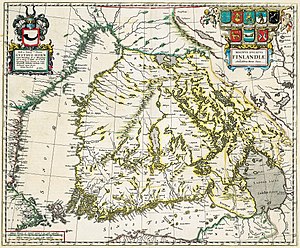
Finlands historie / Det 17. århundrede – Sverige som stormagt
Finland i 1662. Ved Finland forstod man dengang det område, der hørte under Turku Stift, mens området mod nord hørte under Uppsala Stift og ikke hørte til Finland.
Finlands historie strækker sig fra den tid, hvor det landområde, der nu udgør Finland, først blev beboet og til nutiden. De første spor af mennesker i Finland stammer fra perioden efter den seneste istid omkring 8500 f.Kr. Størstedelen af området var fra det 13. århundrede til 1809 en del af det svenske kongerige, indtil det blev erobret af det russiske kejserrige, som gjorde området til et autonomt storfyrstendømme. Op gennem det 19. århundrede opstod der en stadig stærkere nationalfølelse i Finland med fokus på finske kulturelle traditioner herunder musik og det finske sprog, der fremtræder meget anderledes end de store sprog i den del af Europa. Under en voldsom hungersnød i 1860'erne omkom omkring 15 % af landets befolkning, hvilket medførte nedsatte økonomiske krav fra russisk side, men gav også anledning til en udvandringsbølge.